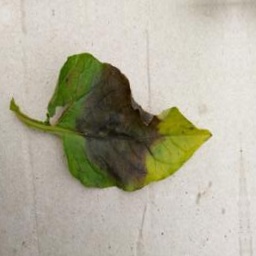
Etiqueta: Late Blight